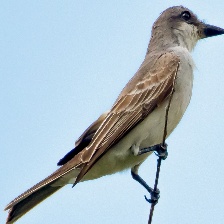
Species: GRAY KINGBIRD
Scientific name: TYRANNUS DOMINICENSIS